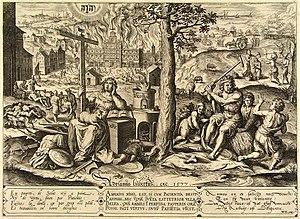
Le sac d'Anvers, connu comme la Furie Espagnole ou Furie d'Anvers aux Pays-Bas, en Belgique et en Angleterre, est la conséquence de la mutinerie d'une partie des soldats espagnols s'étant produite à Anvers entre le 4 novembre et le 7 novembre 1576. Au cours de cet épisode sont morts plusieurs milliers d'habitants et ce drame a été l'élément déclencheur du soulèvement des provinces des Pays-Bas espagnols qui restaient encore loyales à la couronne espagnole lors de la Guerre de Quatre-Vingts Ans.
Hans Collaert, connu aussi sous le nom de Jan (I) Collaert ou Hans (I) Collaert, est un dessinateur et graveur flamand.